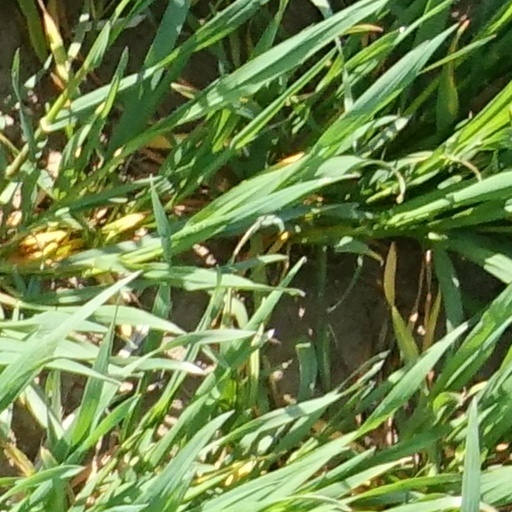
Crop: wheat